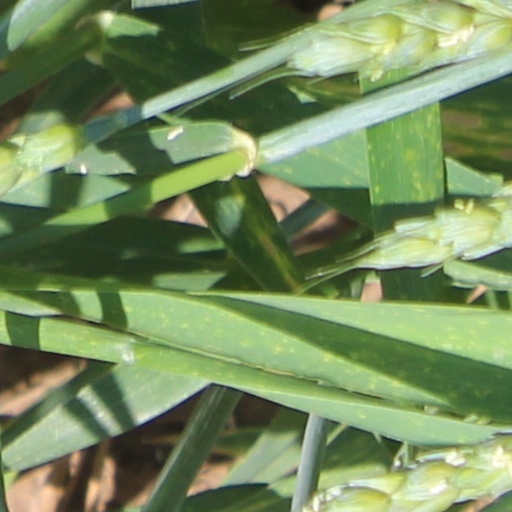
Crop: wheat